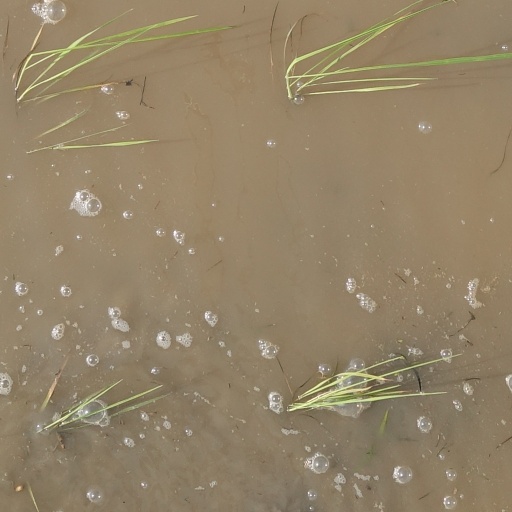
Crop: rice